Muslim women political leaders

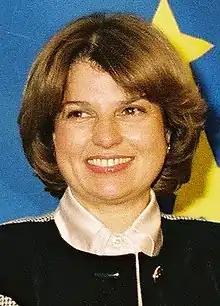
Tansu Çiller is the first and only female prime minister of Turkey.

Became Prime Minister of Turkey in 1993. Four Muslim countries have been or are currently led by women because of successions after deceased fathers, husbands, etc. Çiller, however, won her position as prime minister entirely on her own. Çiller attended Robert College and later received her Master's and Ph.D. Çiller returned to Turkey and taught economics at Boğaziçi University after her husband was offered a good job. She entered politics in 1990 by joining the True Path Party (which she is now the president of) under Süleyman Demirel. Çiller quickly became assistant of the party, and then entered the 1991 election where she won and received the responsibility for ministry of economy in the government. President Turgut Özal died in 1993, so Demirel took his position as president. Çiller saw her chance and took it, for she won the position as prime minister in June 1993. Çiller's supporters favor her modernization/westernization ideas. Despite her followers, Çiller also had many people against her reforms. Çiller was forced to leave the government after she made some unpopular actions as prime minister. Her questionable decisions led to three different parliamentary investigations on her, so Çiller decided to leave office in 1996. Despite her mistakes, Çiller still remains powerful today.